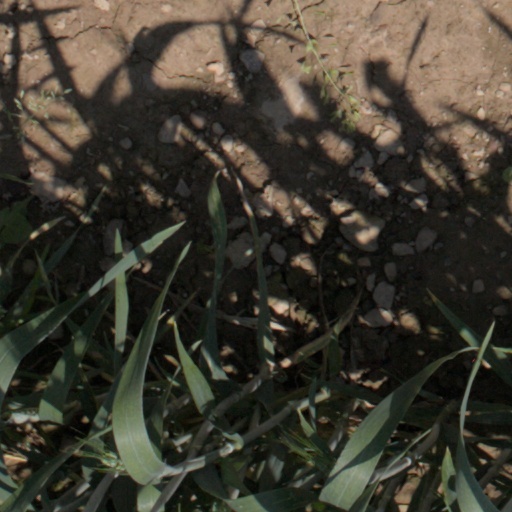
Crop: wheat